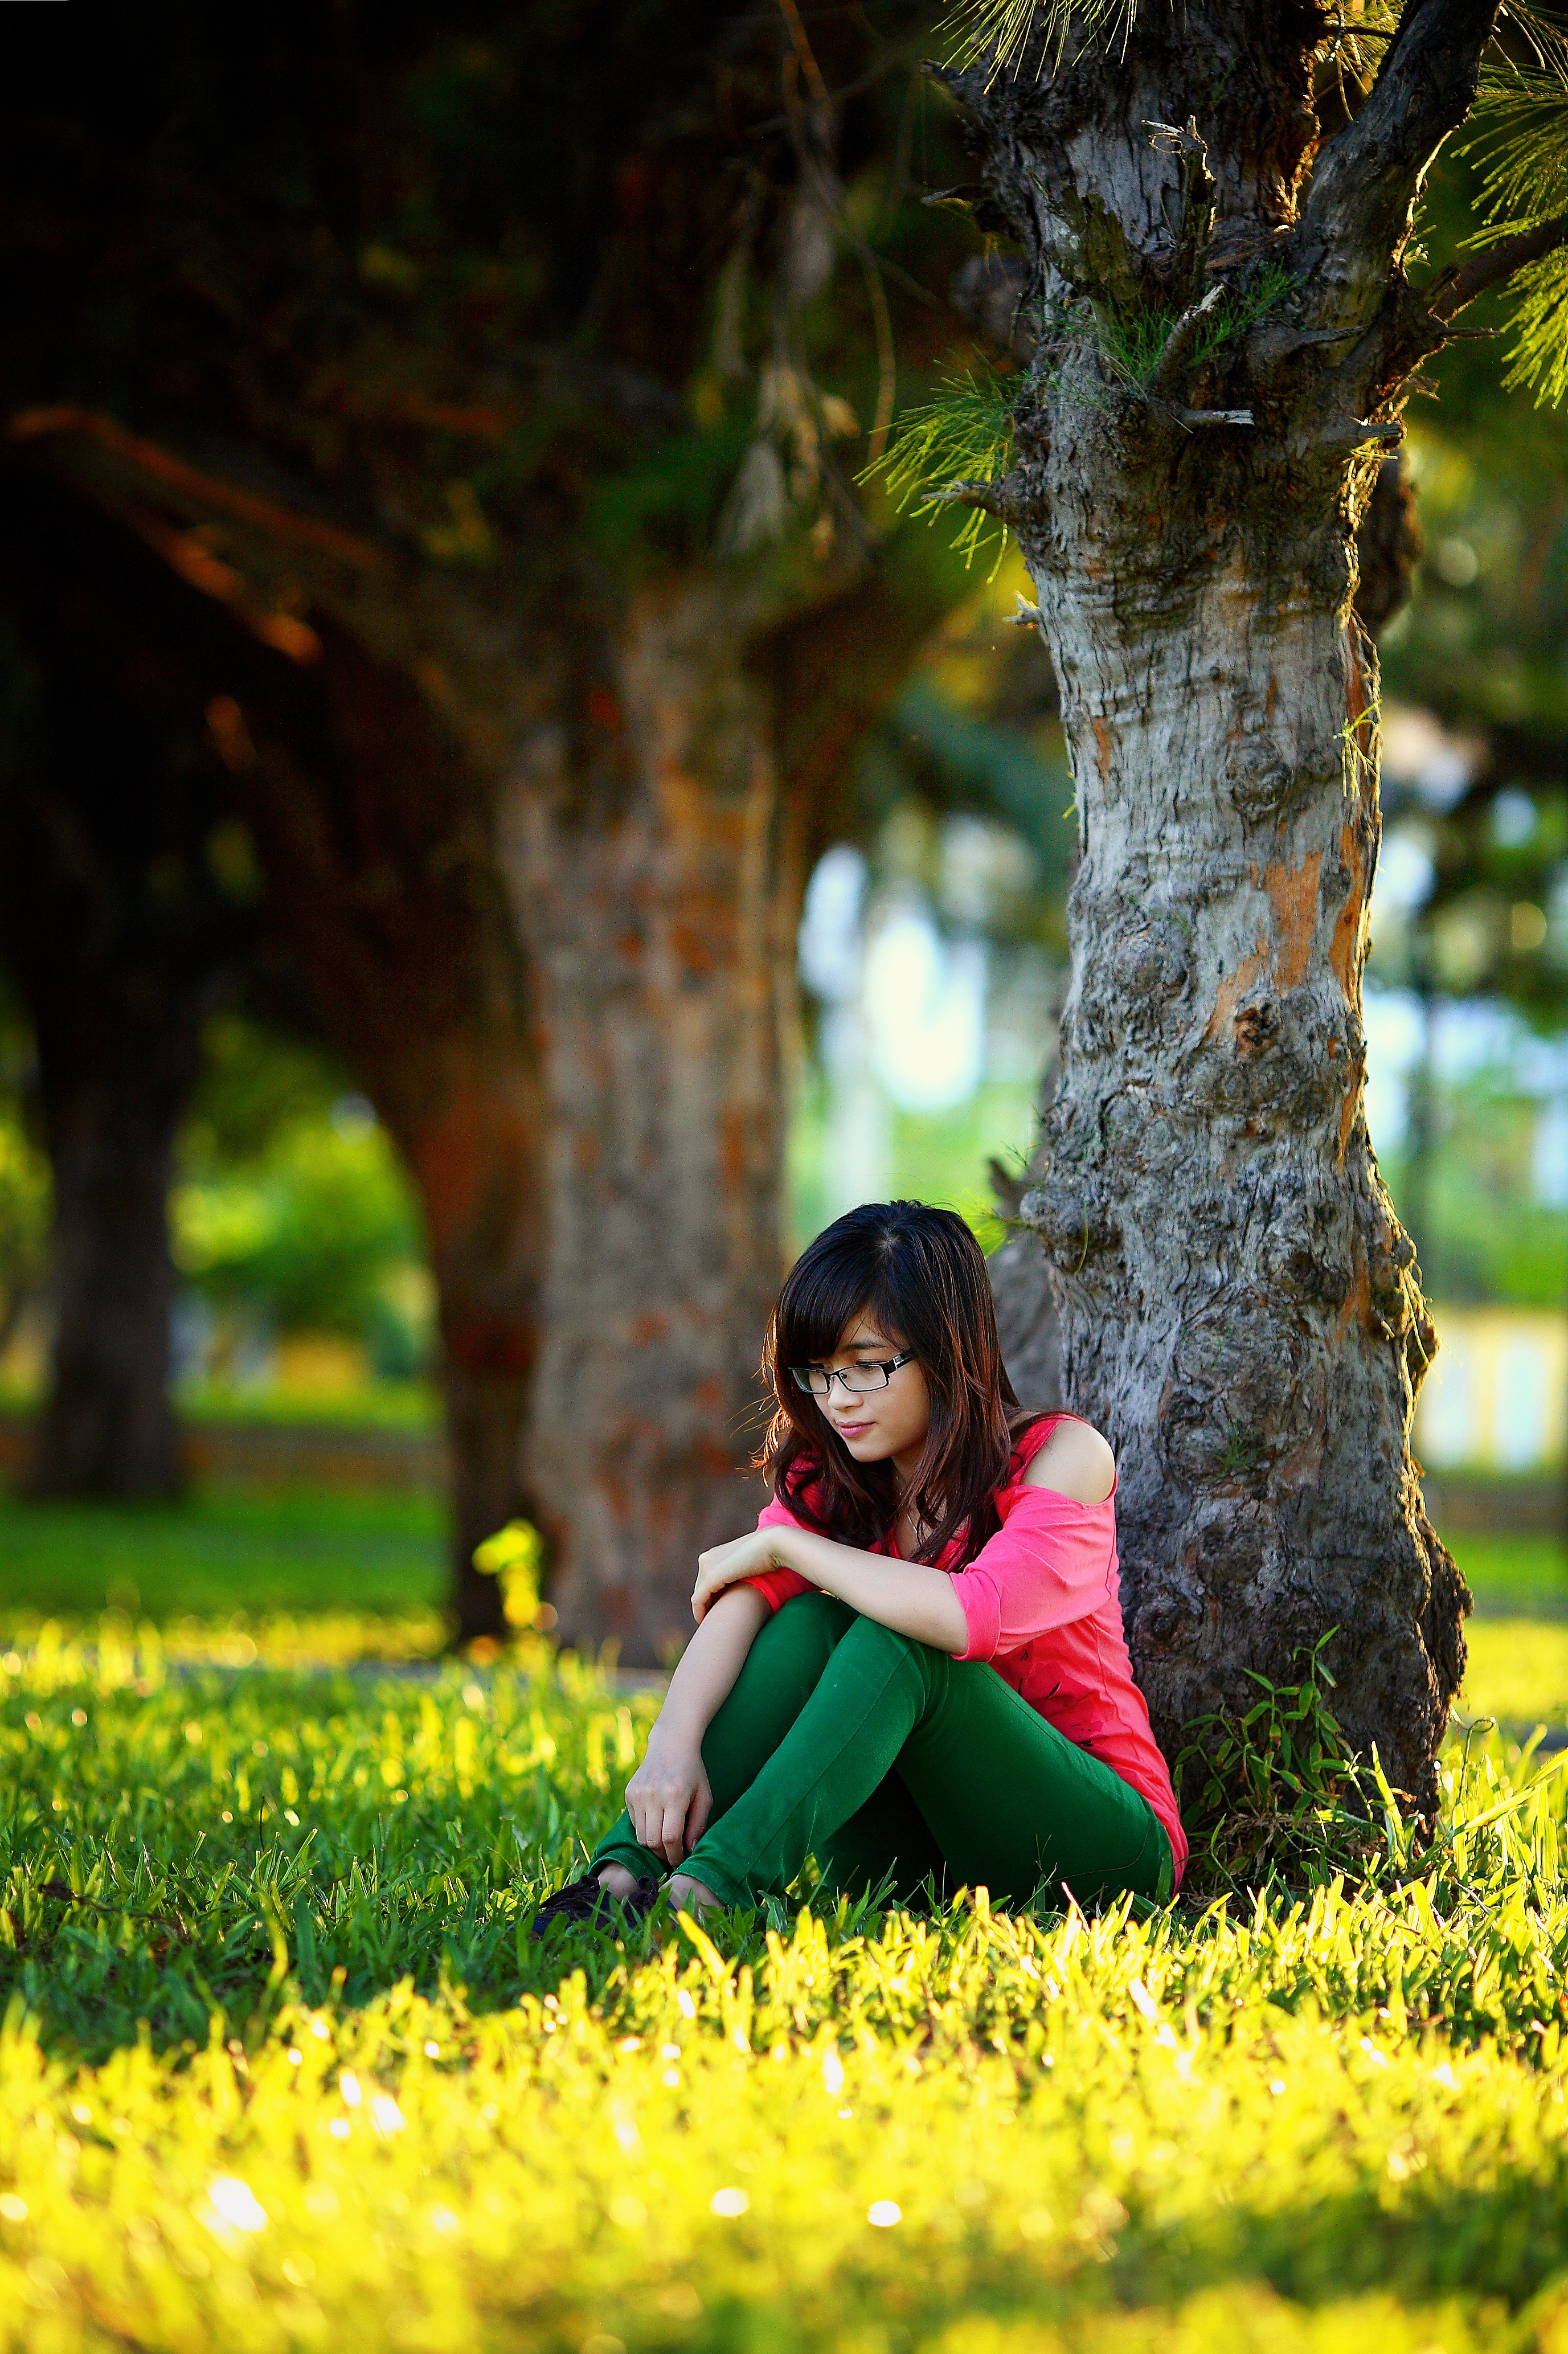
hand, tree, grass, person, people, plant, girl, woman, hair, white, lawn, photography, vintage, meadow, sunlight, leaf, flower, cute, advertising, female, hollywood, thinking, love, thought, brunette, portrait, model, young, spring, green, red, autumn, think, human, fashion, business, pensive, yellow, thoughtful, lady, lifestyle, season, smile, bubble, playful, mustache, caucasian, cheerful, sad, long, face, pop, fun, one, pin, women, contemplative, advertisement, head, party, look, skin, expression, speech, emotional, shot, sexy, blessed, teeth, woodland, character, handsome, comic, joyful, casual, ok, lucky, attractive, emotion, adult, meditative, surprise, facial, kitsch, positive, serious, 1960s, flirt, mischievous, amazement, flowering plant, naive, flirting, cheeks, thinking woman, woman thinking, blissful, fortunate, woody plant, land plant